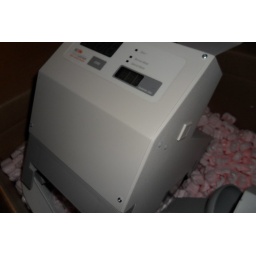
Not in proper original Kirby Lester logo white box